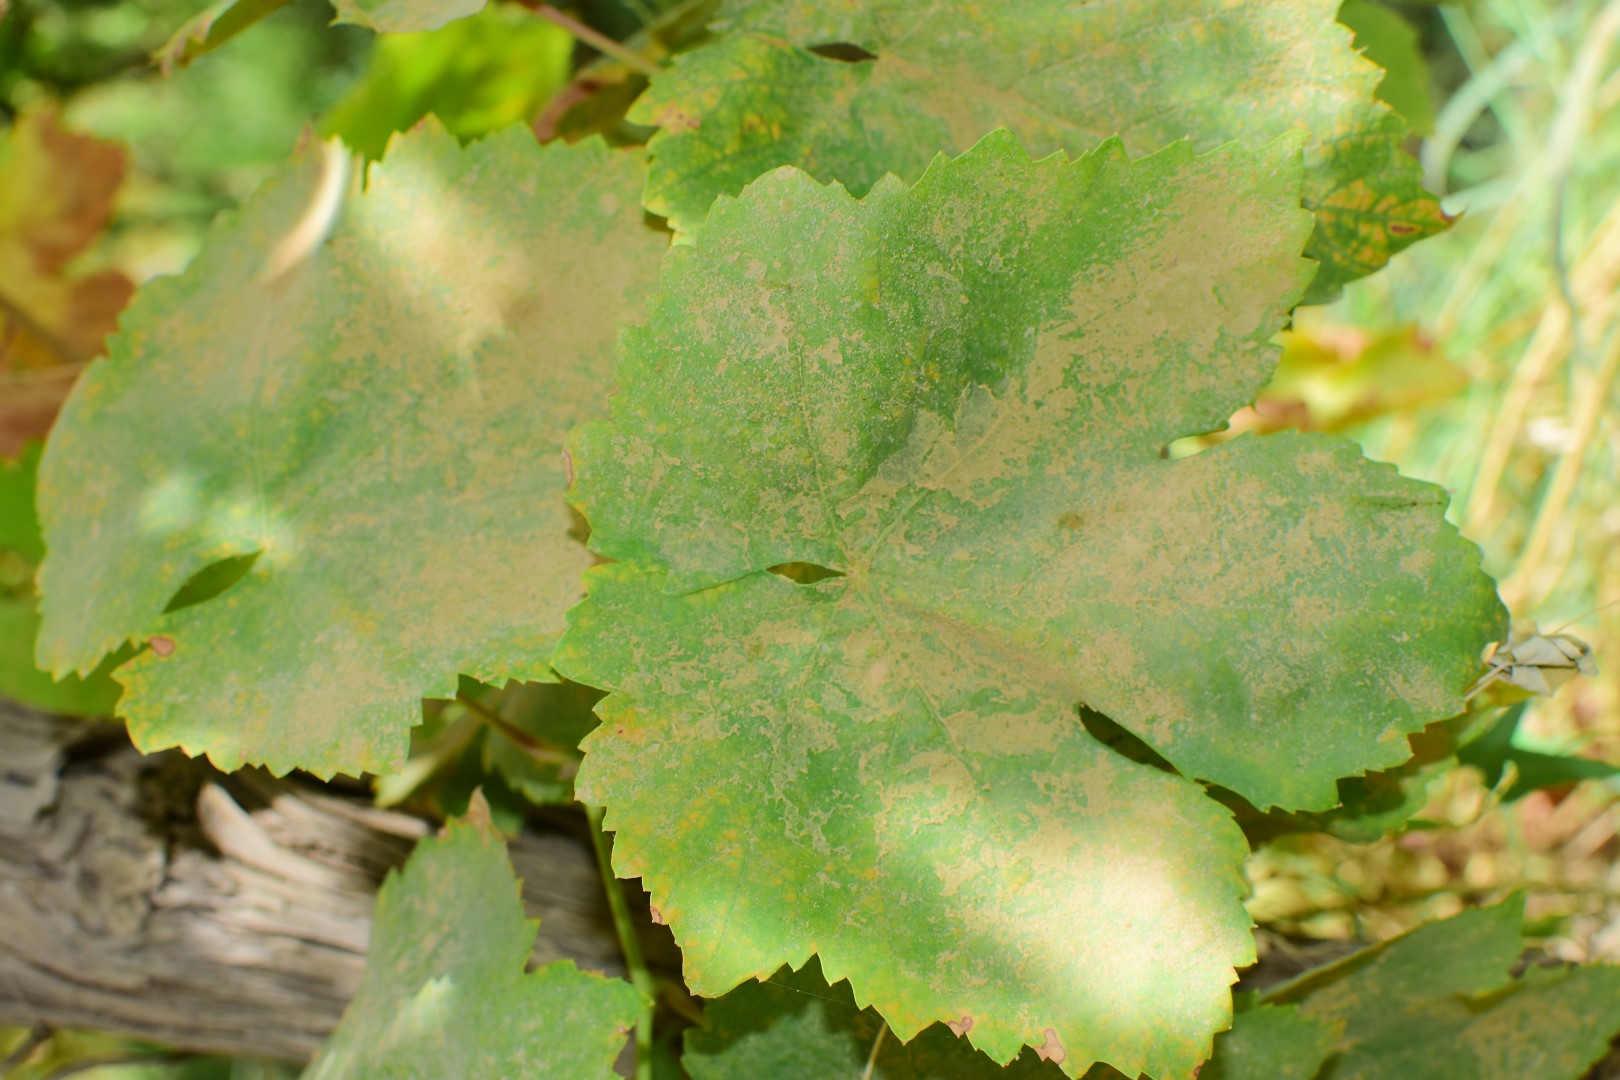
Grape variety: Thompson Seedless